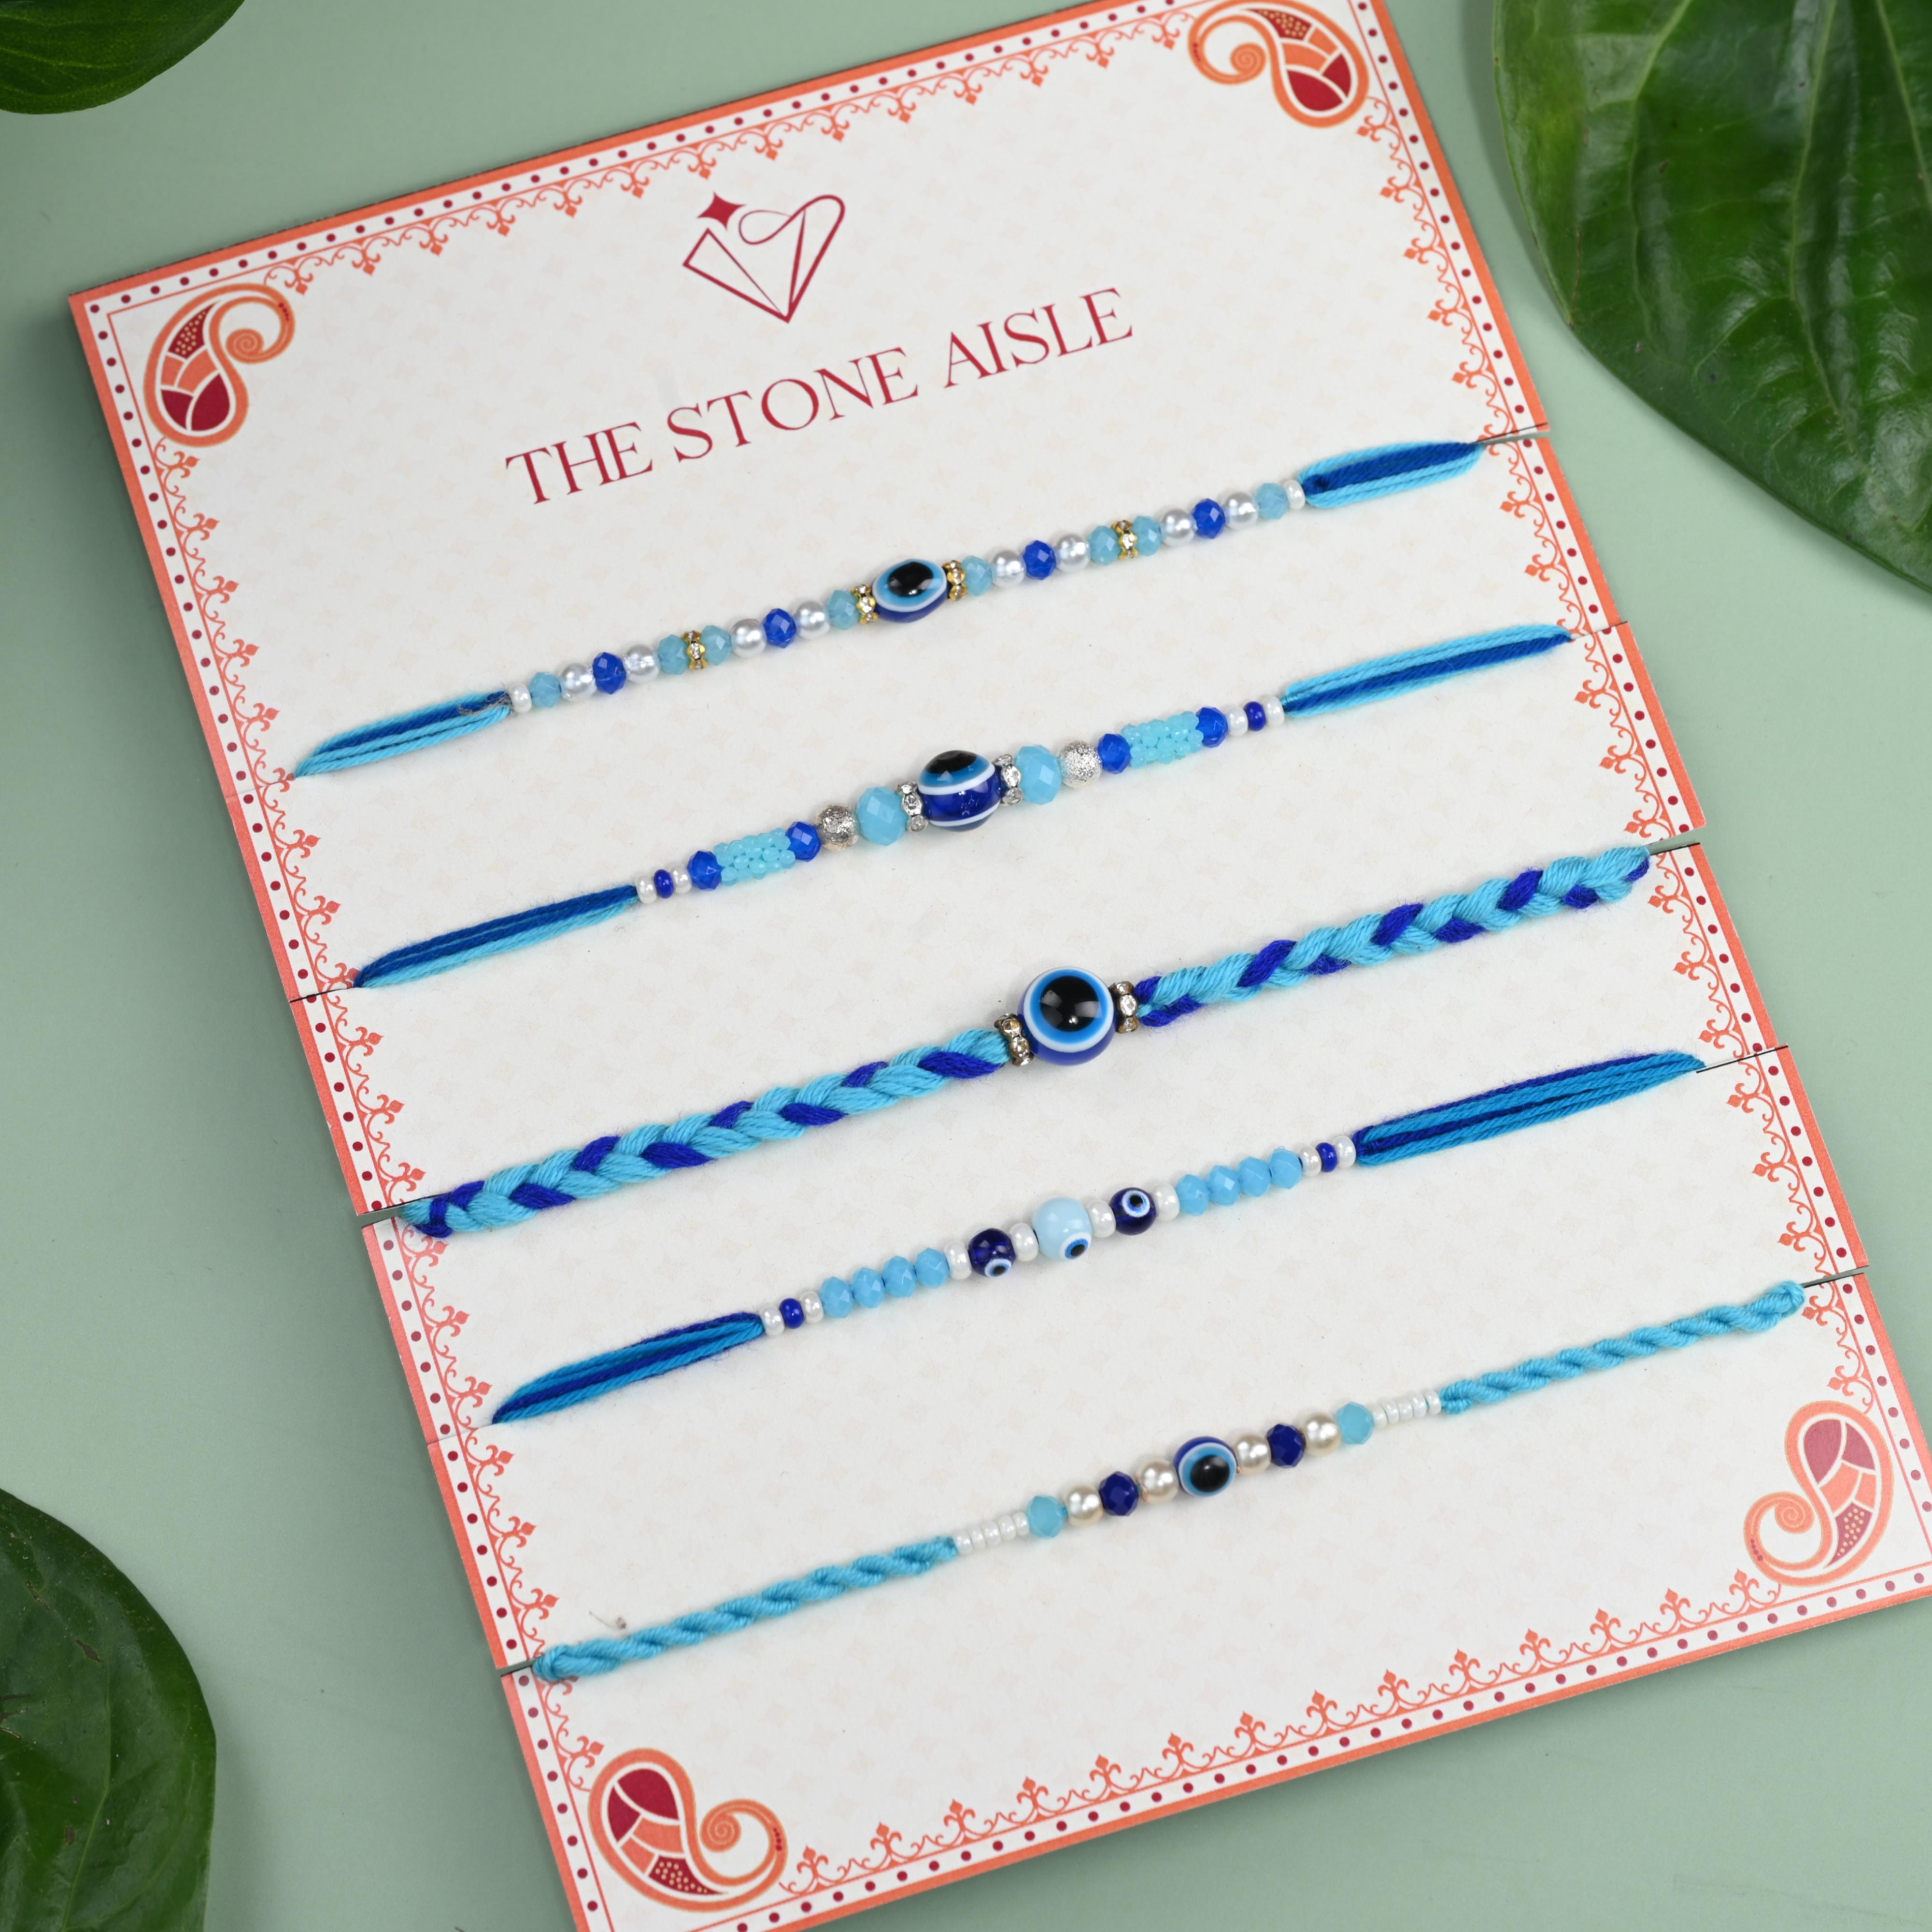
The Stone Aisle Exquisite Set of 5 Rakhis for Raksha Bandhan - Perfect Blend of Tradition and Modernity
Type: Rakhis
Brand: The Stone Aisle
Price: Rs. 329
 Celebrate the sacred bond of Raksha Bandhan with our Set of 5 Exquisite Rakhis. Each Rakhi in this set is uniquely designed to blend tradition with modernity, making it a perfect choice for brothers of all ages. Crafted with high-quality materials, these Rakhis are not only beautiful but also durable and comfortable to wear. Gift your brothers these thoughtfully designed Rakhis and make this Raksha Bandhan truly memorable.
Features: Premium Quality: Each Rakhi is crafted with high-quality materials ensuring durability and comfort.,Unique Designs: Includes a variety of designs featuring pearls, eco-friendly materials.,Perfect Gift: Comes beautifully packed, making it an ideal gift for your brothers on Raksha Bandhan.,Versatile Use: Suitable for all ages, from kids to adults, and complements both traditional and modern attire.,Comfortable Wear: Soft thread that ensures all-day comfort.